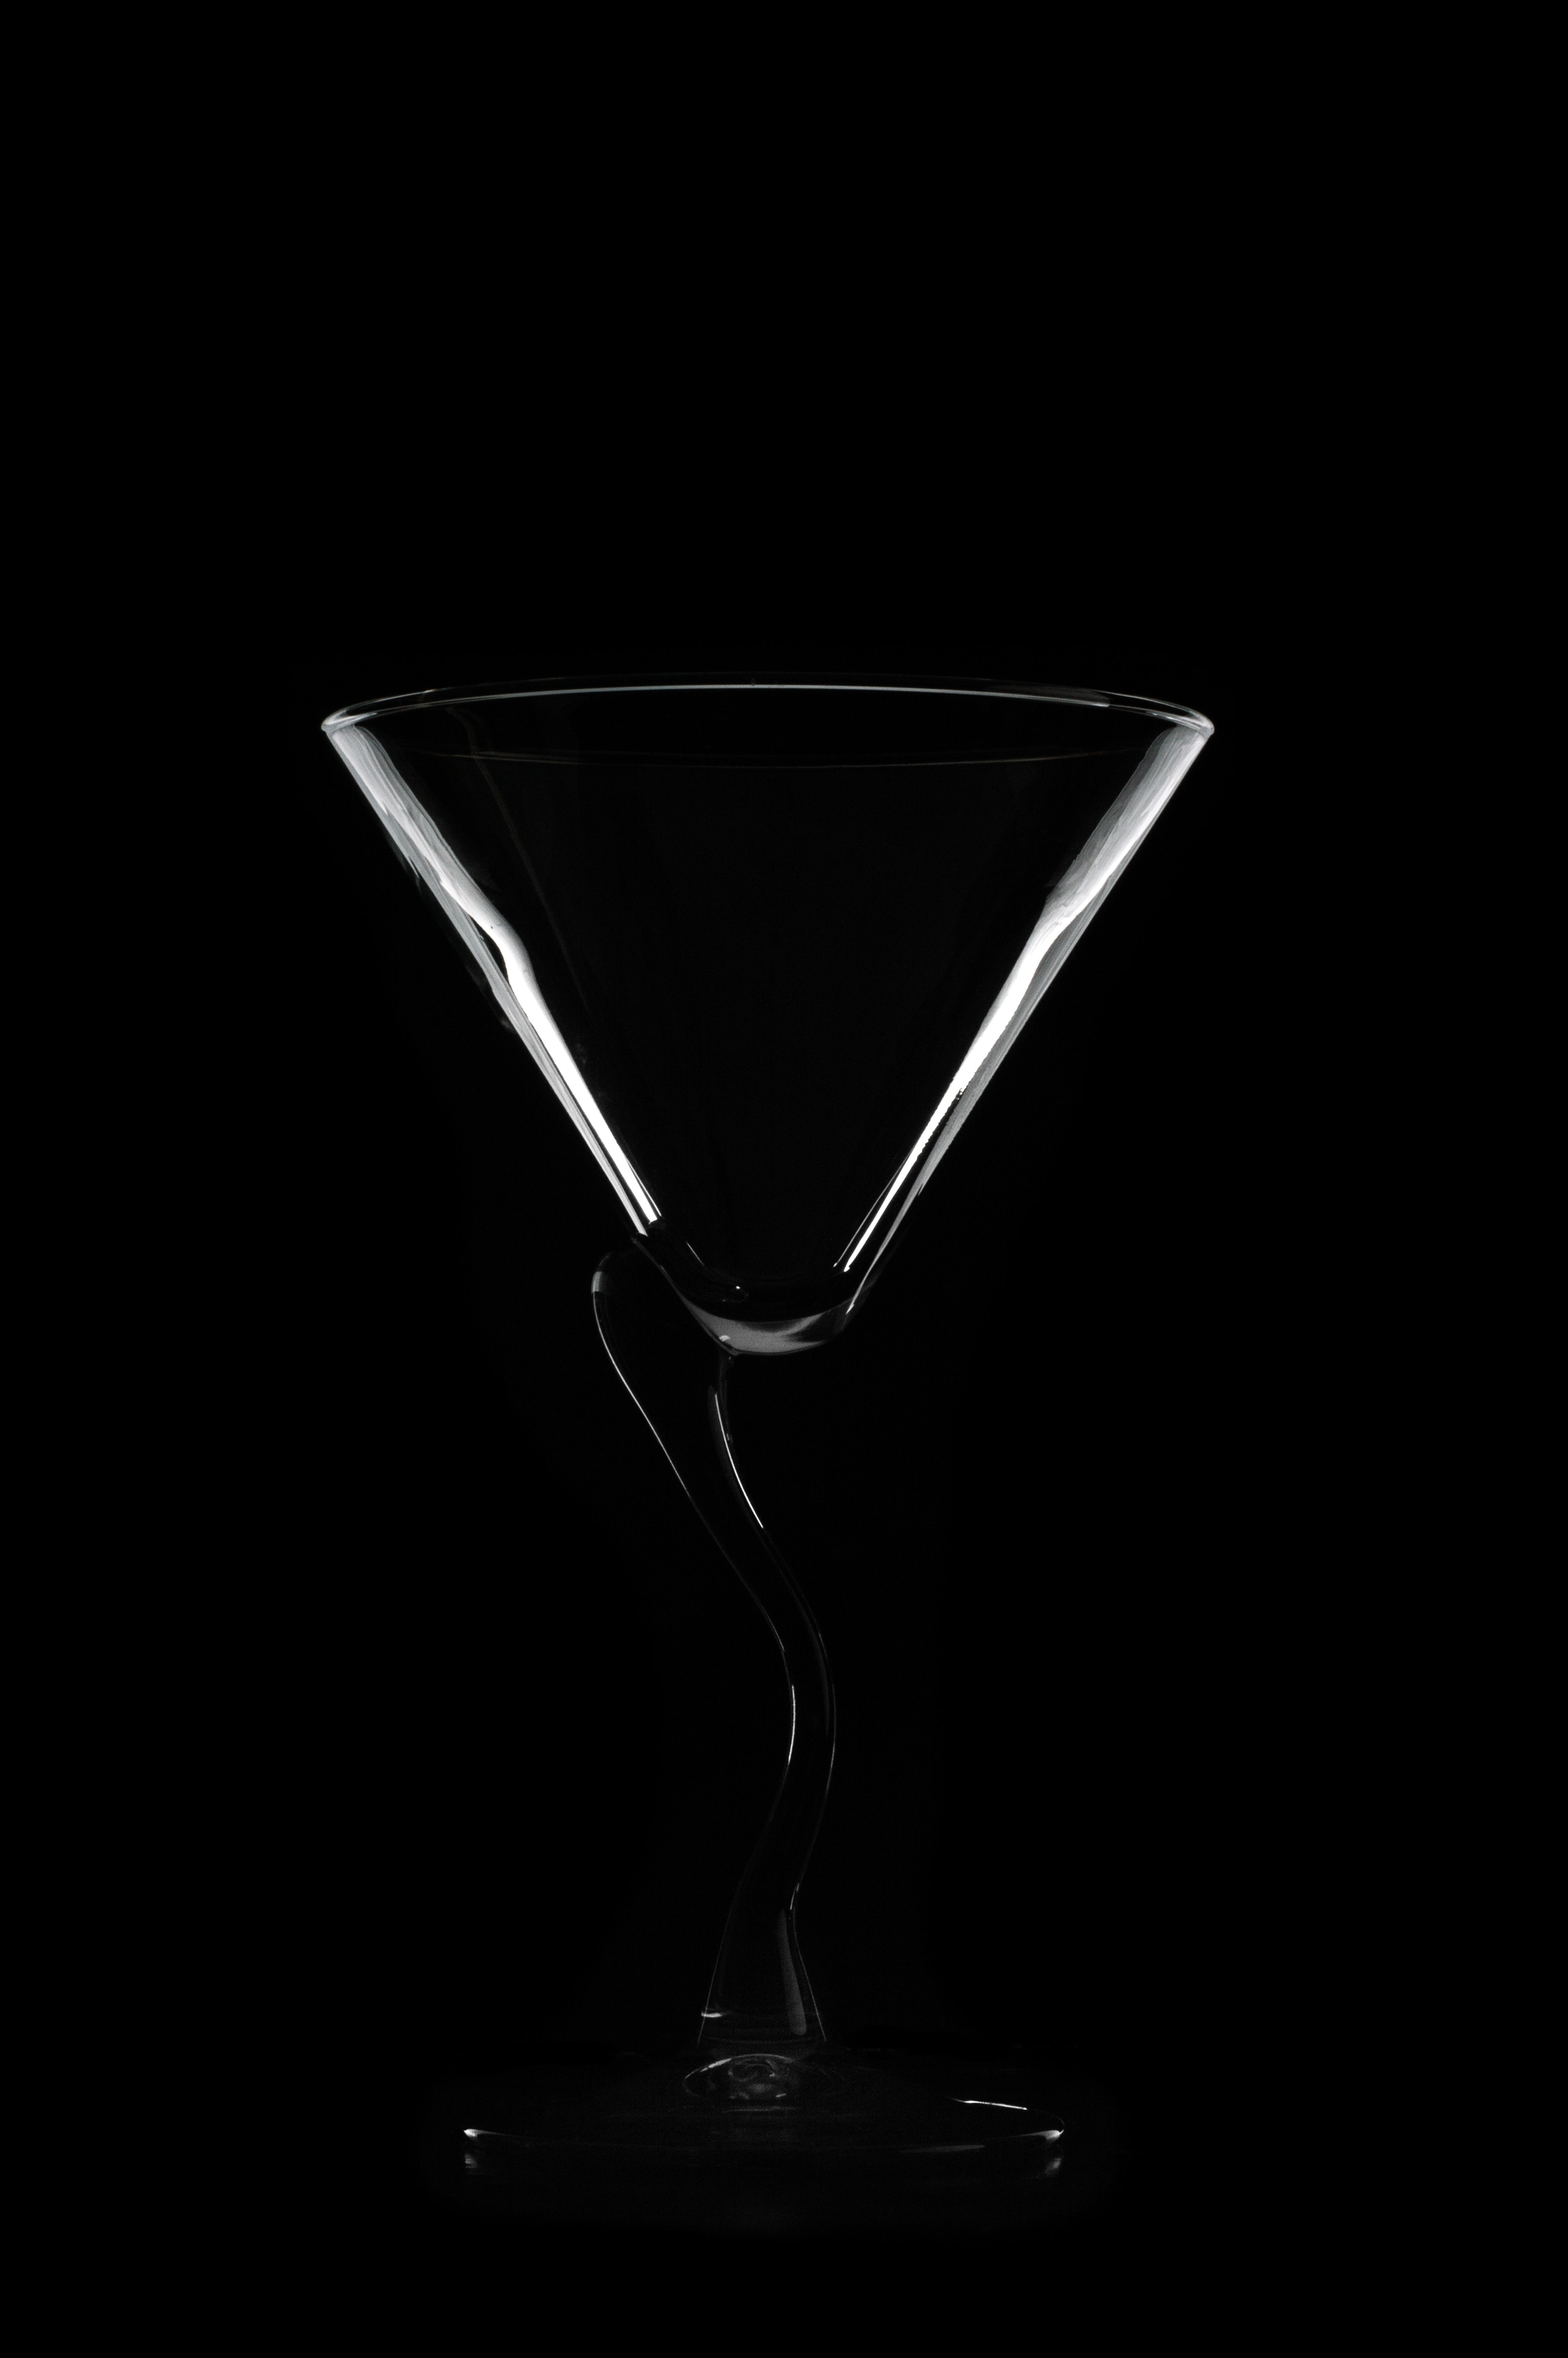
black and white, martini, still life photography, glass, champagne stemware, martini glass, stemware, wine glass, drink, monochrome, darkness, cocktail, drinkware, computer wallpaper, monochrome photography, liquid